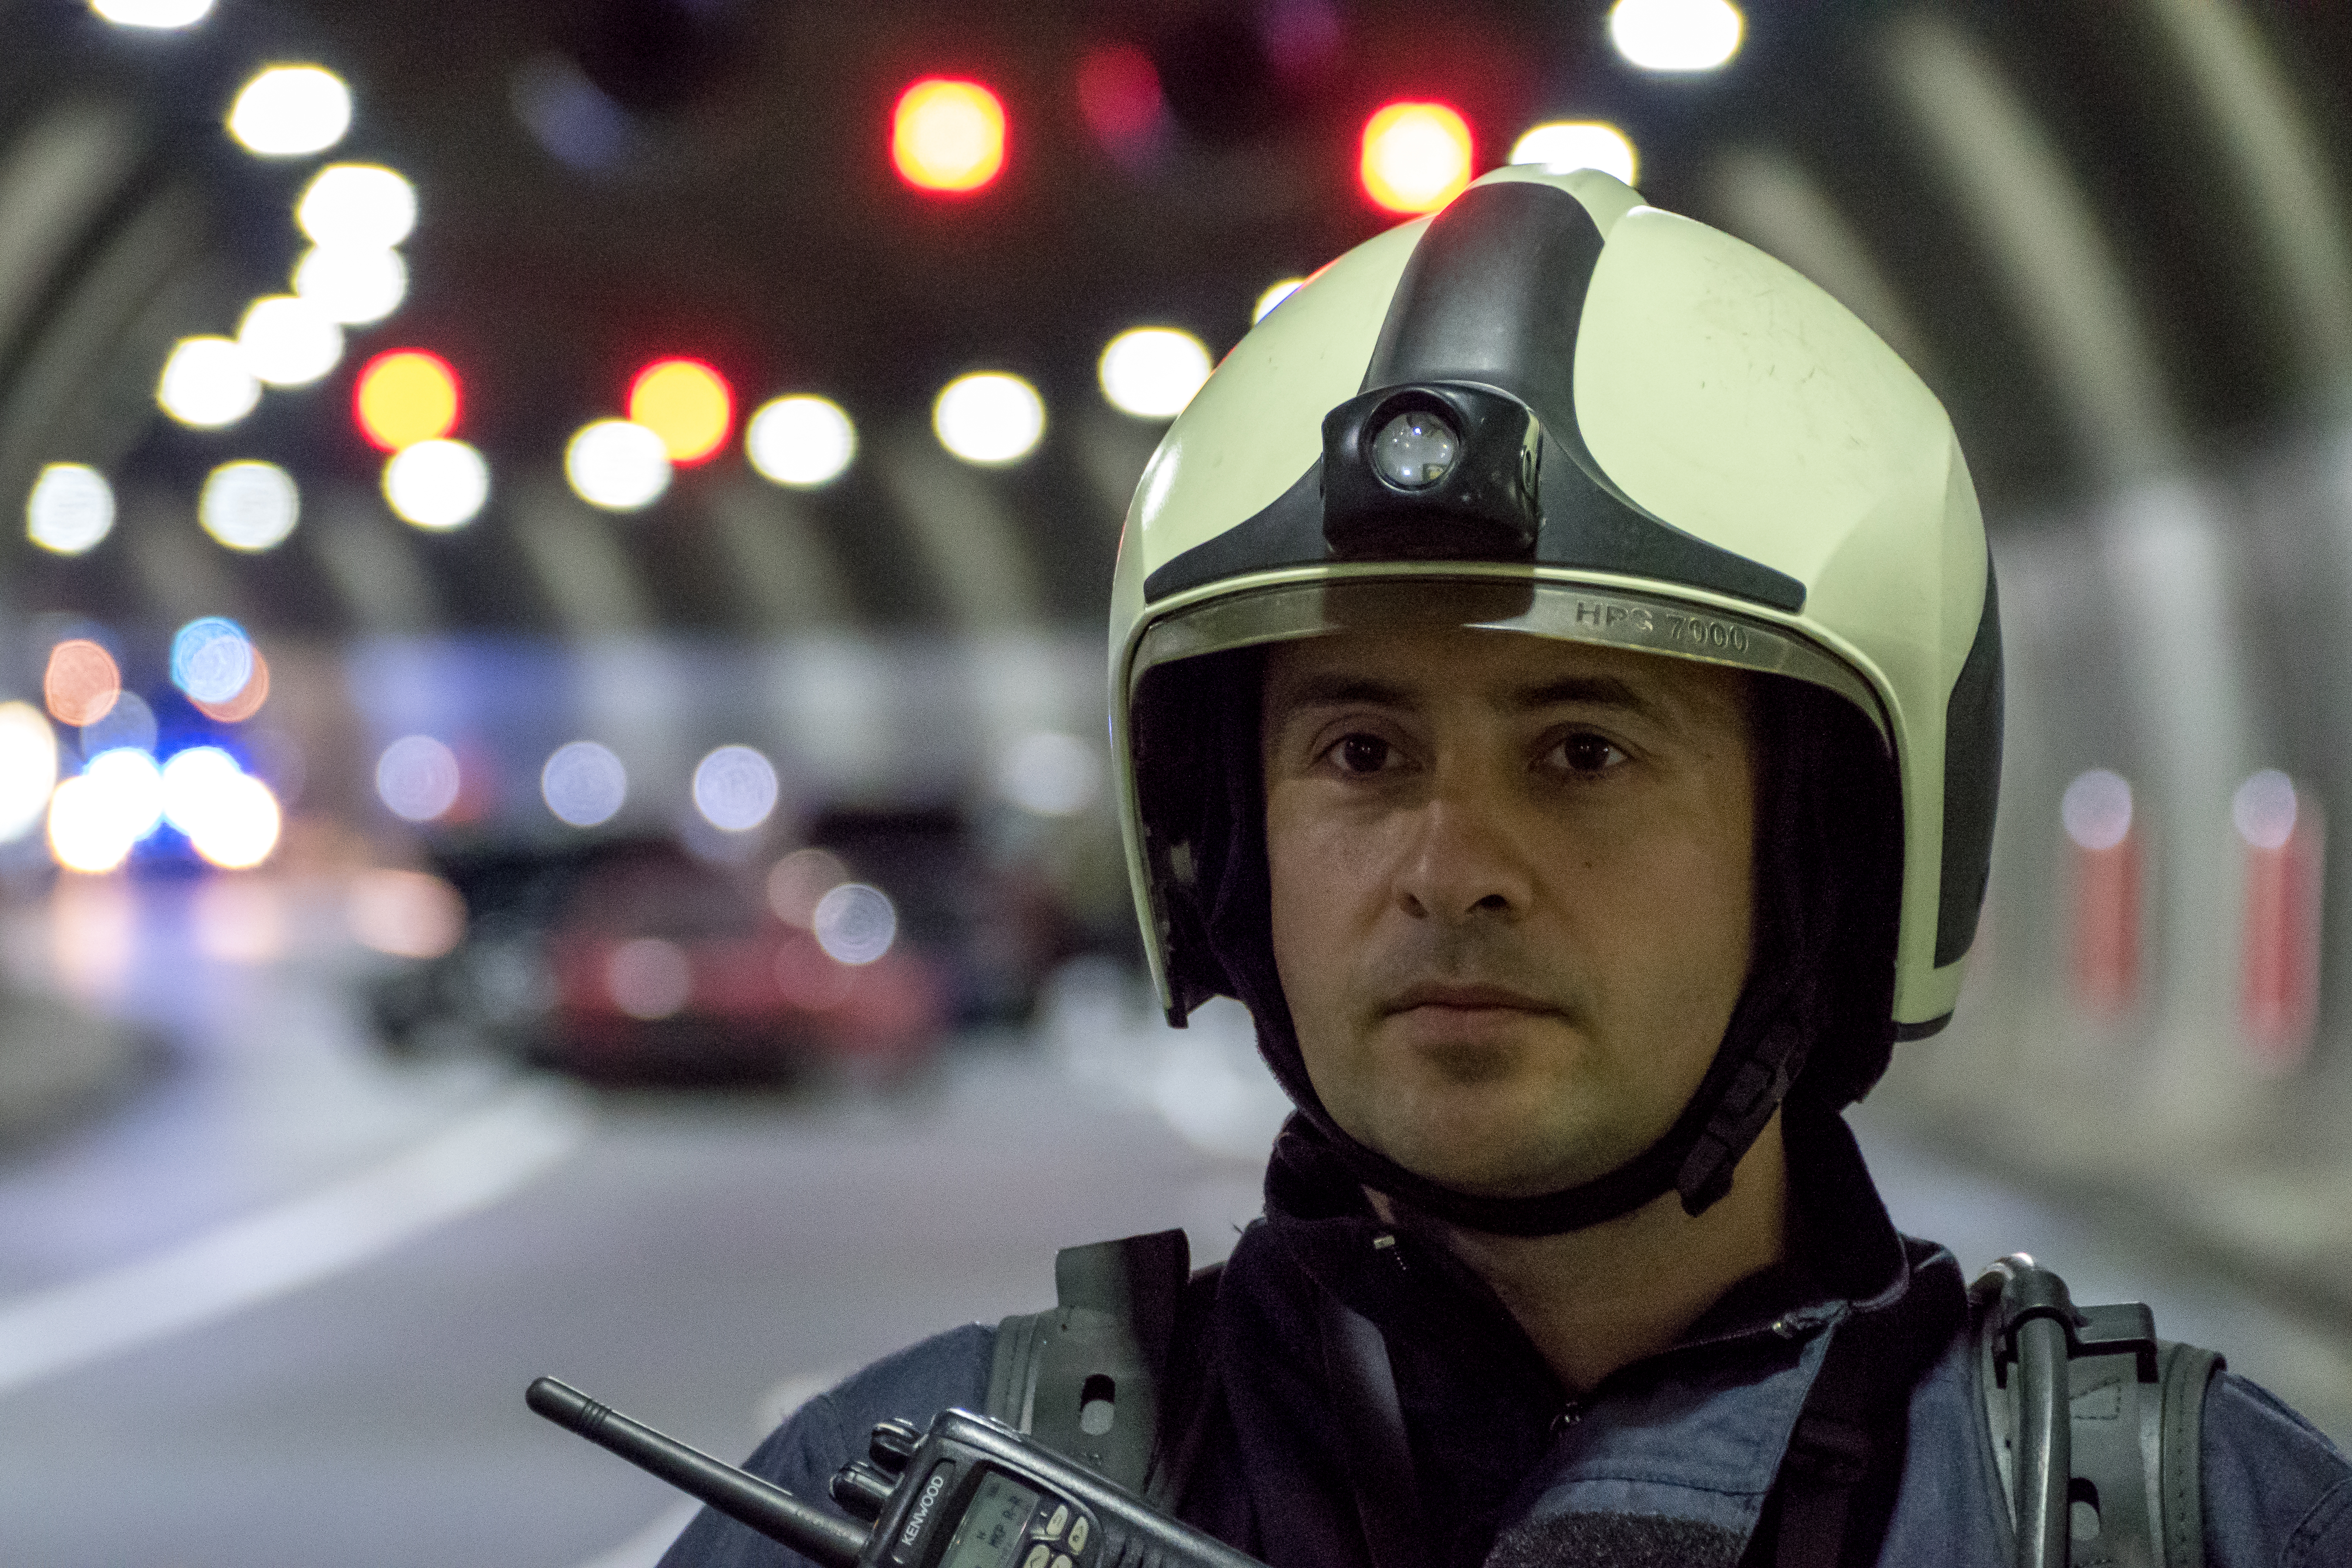
firefighter, uniform, helmet, personal protective equipment, headgear, military, military uniform, soldier, police, street, official